Aharon Leib Shteinman

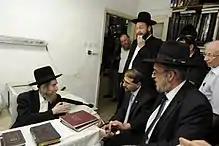
United States Ambassador to Israel Dan Shapiro visits Shteinman in his home, 2011

When Elazar Shach, the founder of the Haredi Degel HaTorah political party, would be consulted for advice, he would sometimes refer people to Shteinman. Shteinman was a leader of Degel HaTorah, and exerted much political power in the United Torah Judaism political coalition. He was close with Yaakov Aryeh Alter (the Gerrer Rebbe), a major supporter of Agudat Yisrael.